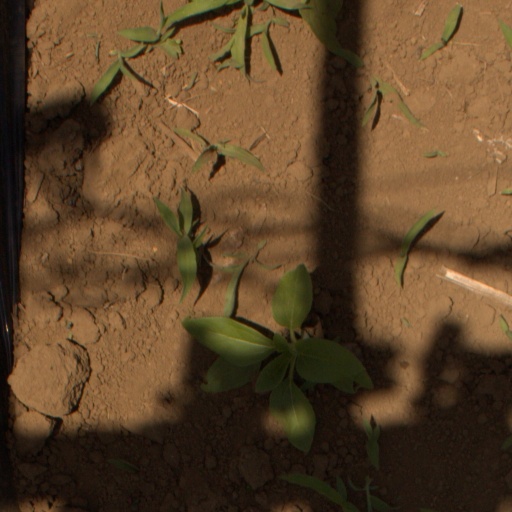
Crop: Jerusalem artichoke